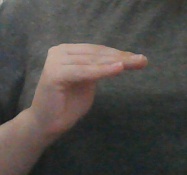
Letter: haa